List of township-level divisions of Hebei

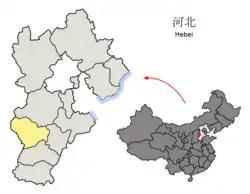
Location of Shijiazhuang in the province

There are eight subdistricts and three towns in Chang'an District.